Strait of Tiquina

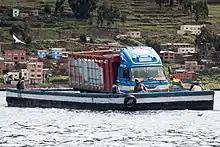
Tiquina Strait crossing

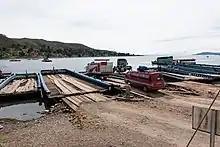
Tiquina Strait barges

To save the distance around Lago Pequeno, buses and cars cross the strait on barges or canoes, the passengers usually separate from the heavier vehicles. The crossing runs between the towns of San Pedro de Tiquina and San Pablo de Tiquina.